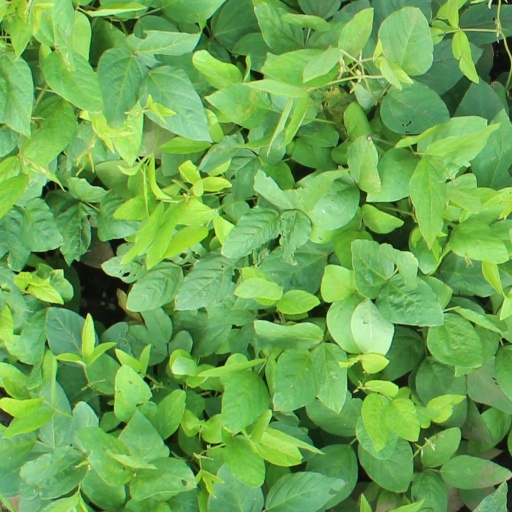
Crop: soybean